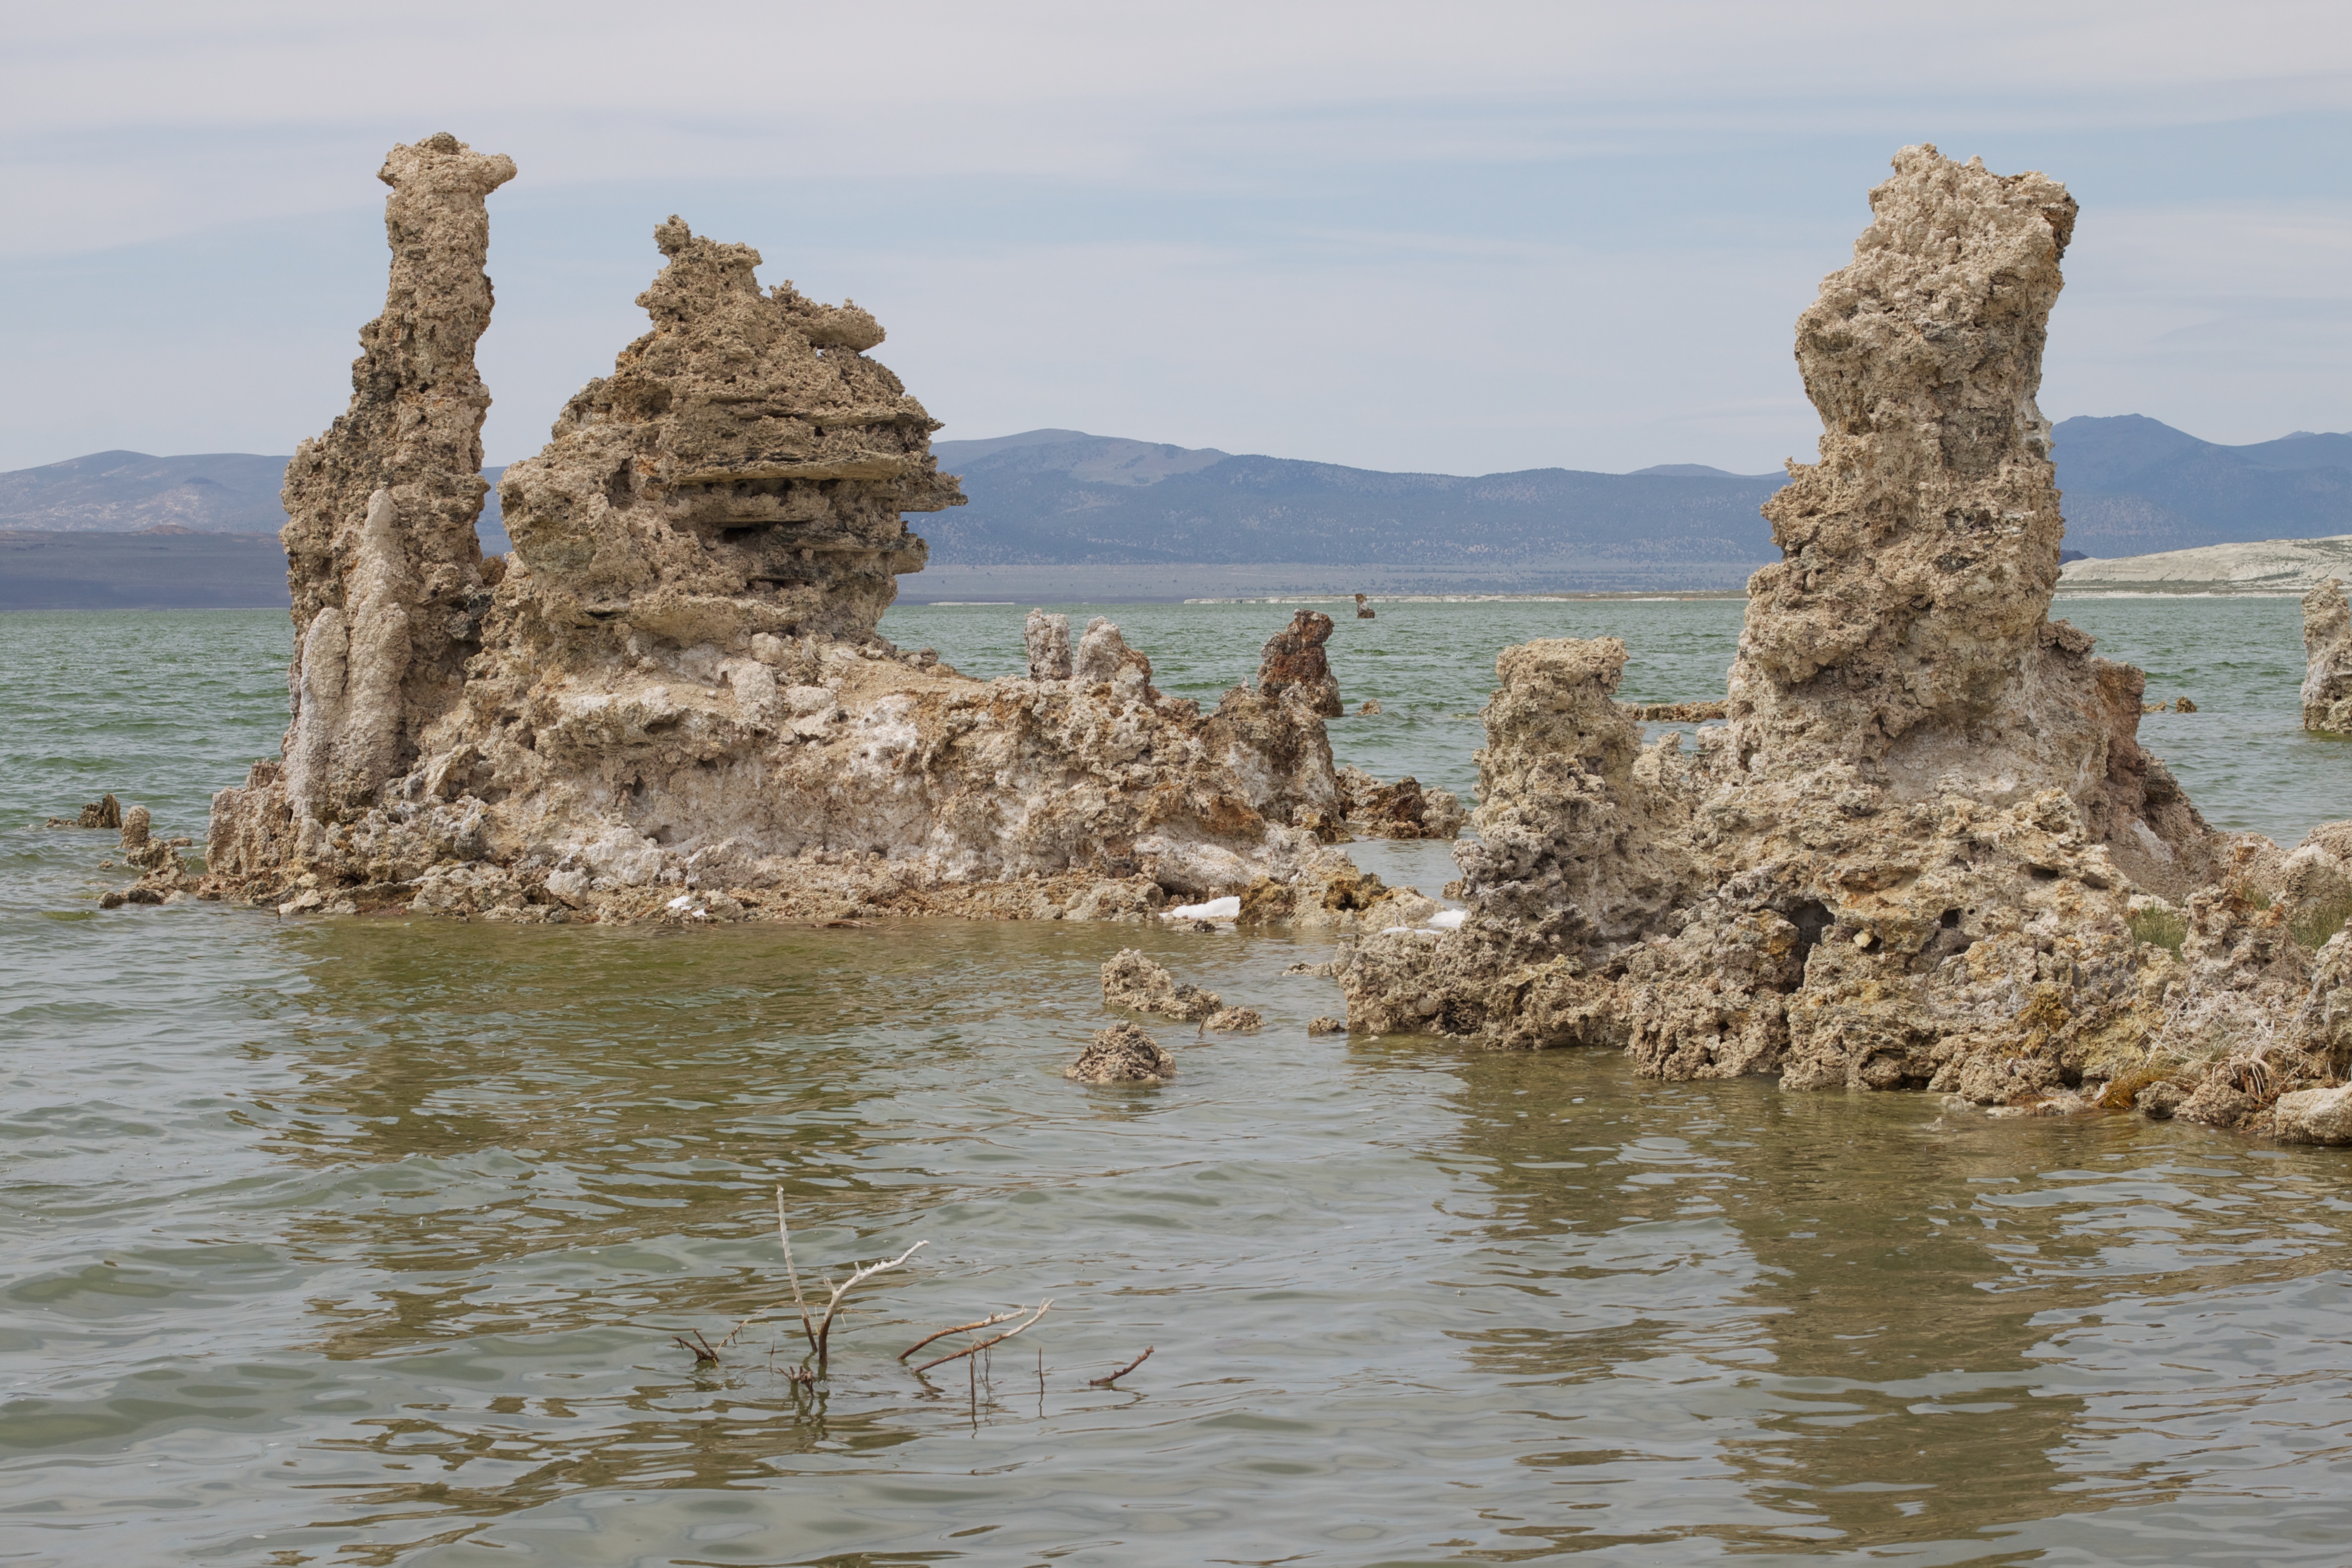
beach, sea, coast, sand, rock, shore, formation, cliff, bay, terrain, material, geology, cape, natural environment